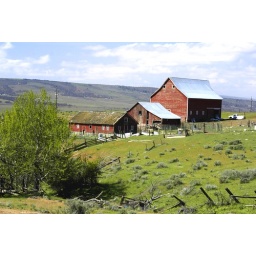
Spring sagebrush grows in the green field of several farm buildings east of Goldendale. ...SouthCentral, Wa.